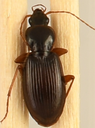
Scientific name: Synuchus impunctatus
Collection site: University of Notre Dame Environmental Research Center NEON (UNDE), plot UNDE_012